MicroDNA

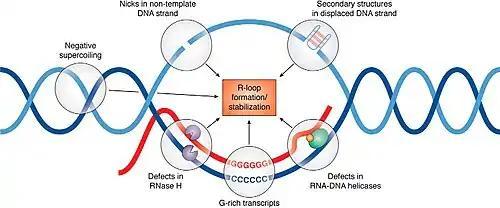
Typical R-loop formation where the single-stranded DNA can become microDNA.

While the formation of microDNA is still uncertain, it has been linked to transcriptional activity and multiple DNA repair pathways. As microDNA is produced from areas of high transcription activity/exon density, it could be formed from DNA repair during transcription. Interestingly, triple-stranded DNA:RNA hybrids formed during transcription, termed R-loops, tend to form at CpG-islands within the 5' and 3' UTRs, similar to microDNA. R-loops are correlated with DNA damage and genetic instability which is suggestive that microDNA may form from the single-stranded DNA (ssDNA) loop during the DNA damage response for R-loops.